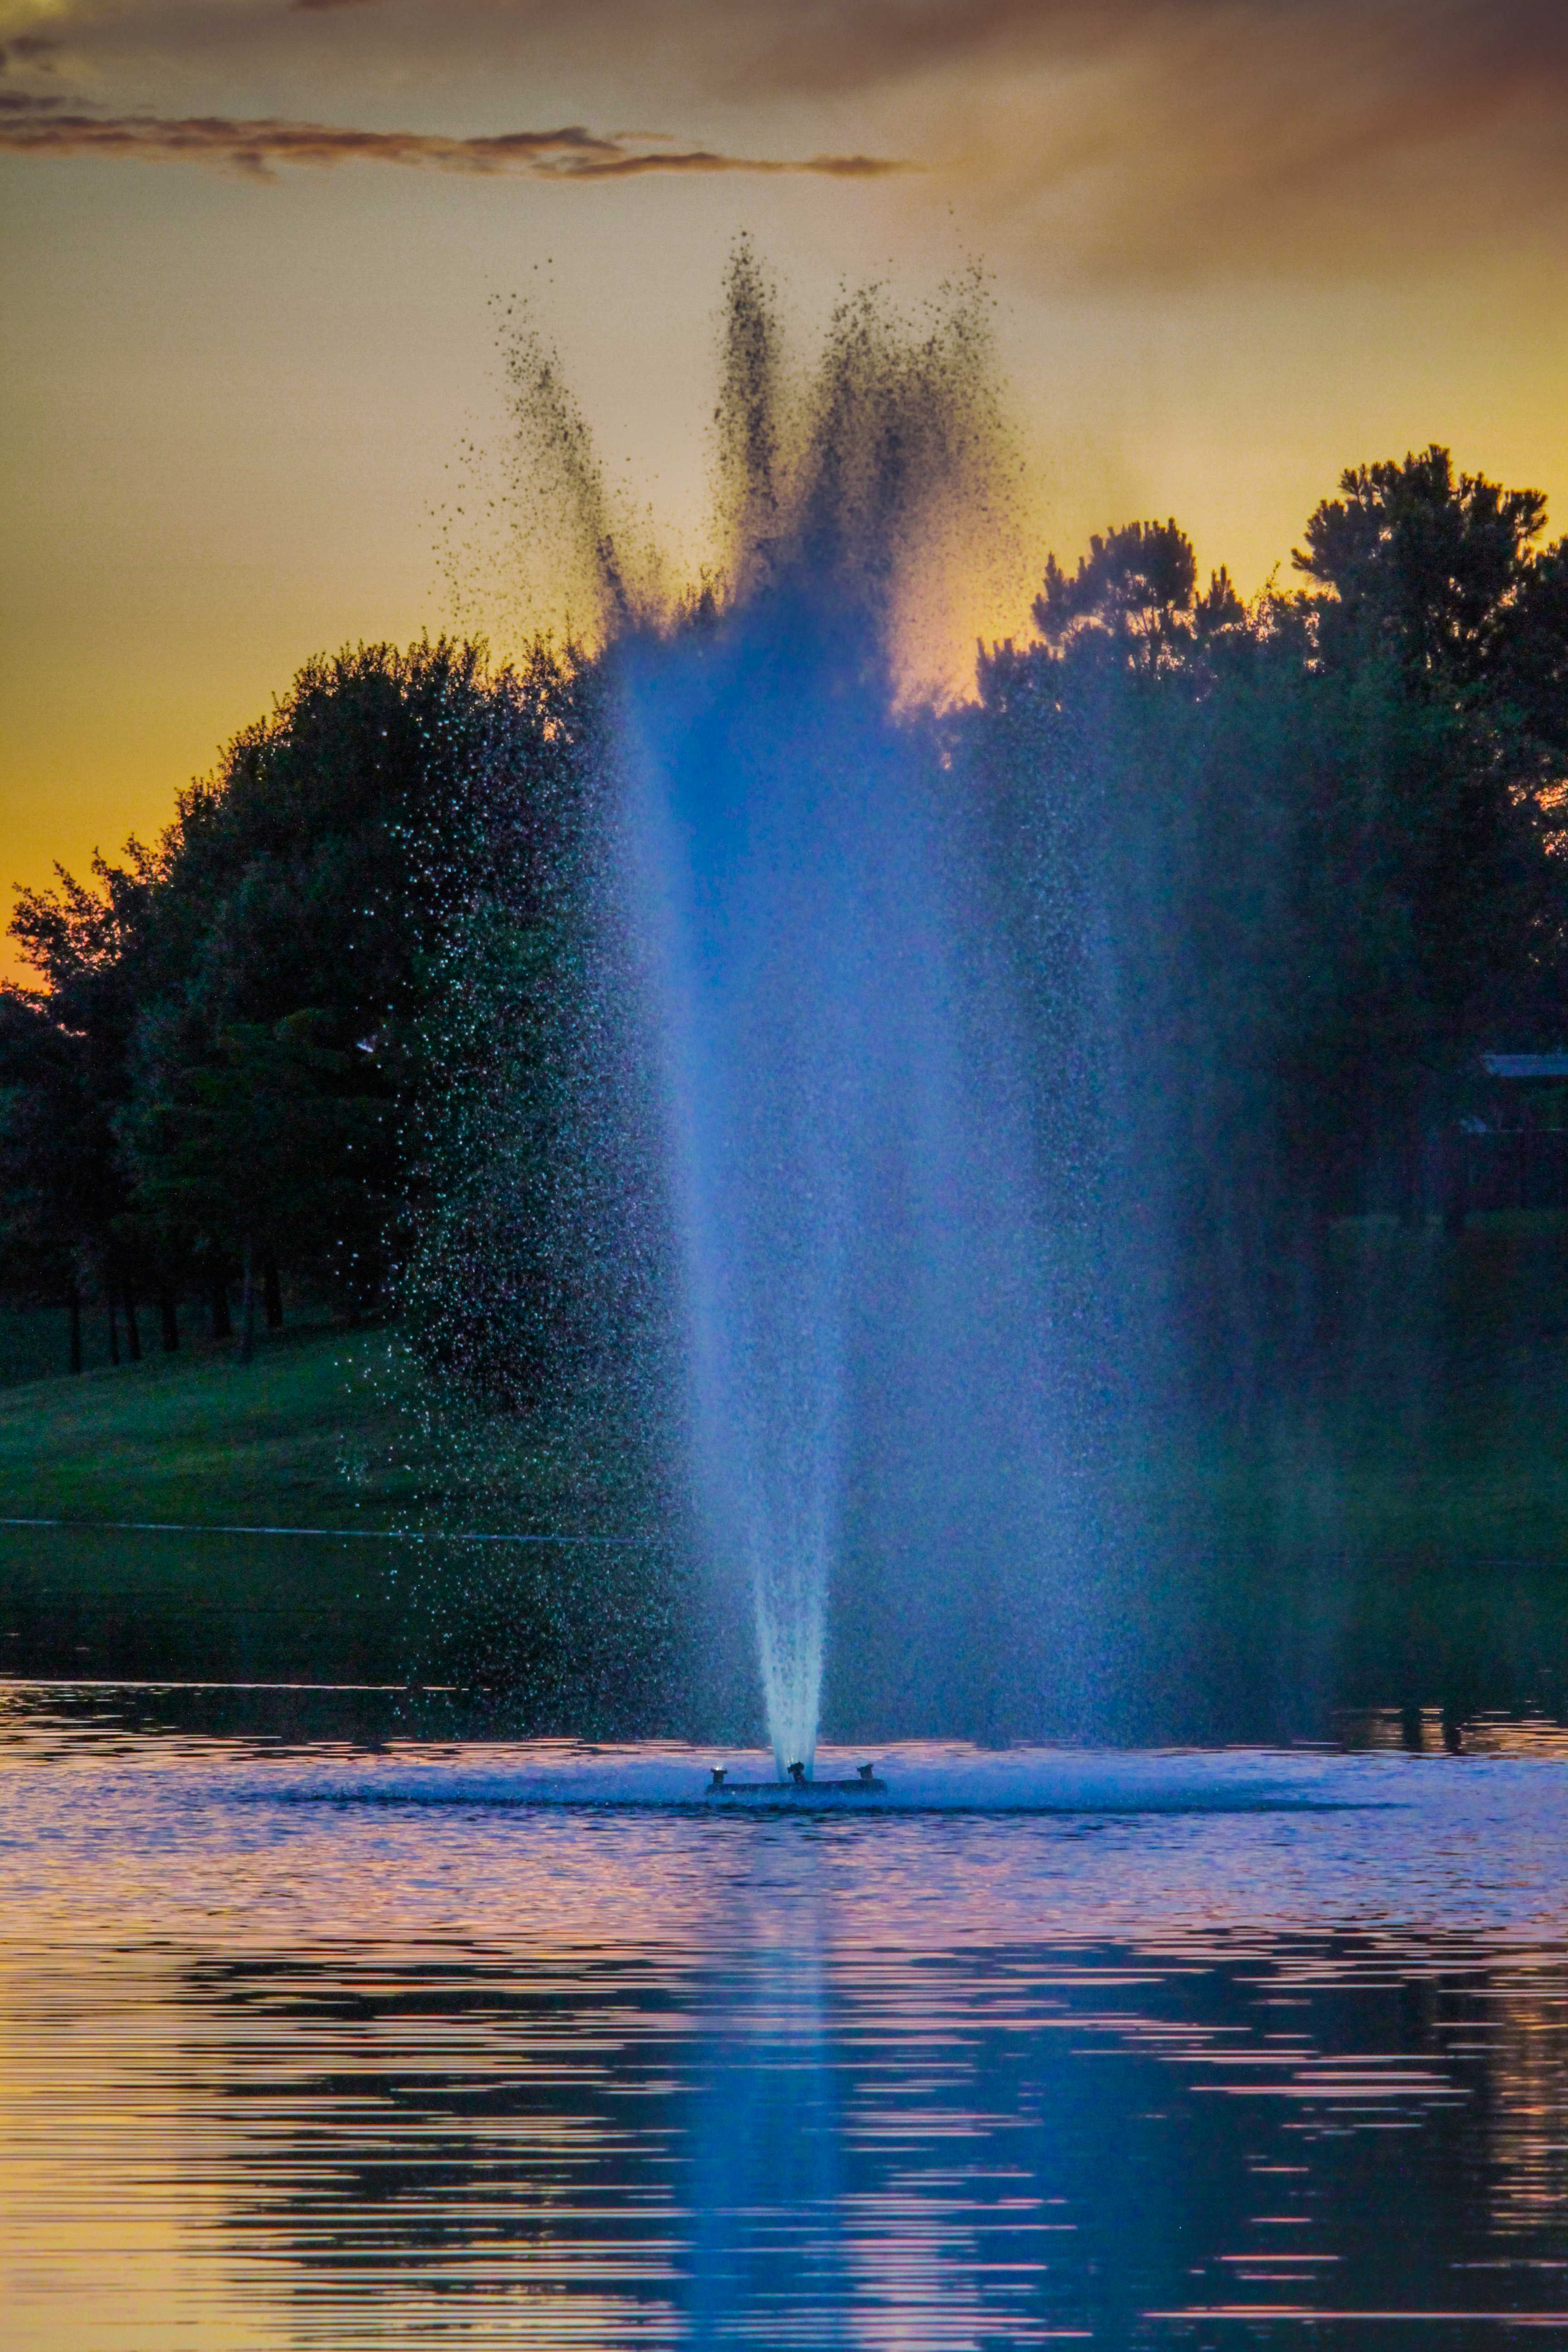
suburb, lake, retention pond, fountains, neighborhood, water, reflection, golden hour, canon7d, nature, water feature, sky, water resources, fountain, tree, watercourse, sunlight, morning, atmosphere, evening, river, pond, landscape, rainbow, computer wallpaper, dawn, waterfall